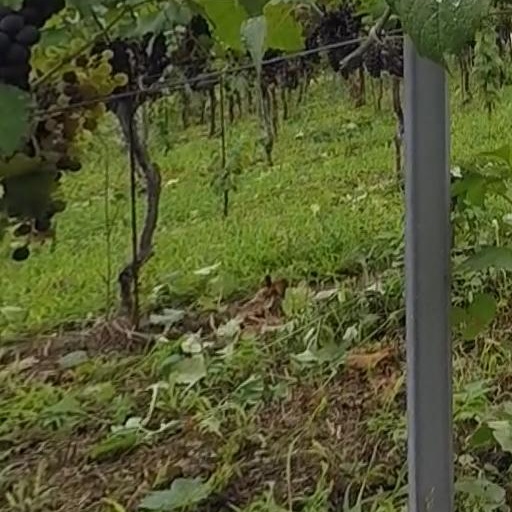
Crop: grape